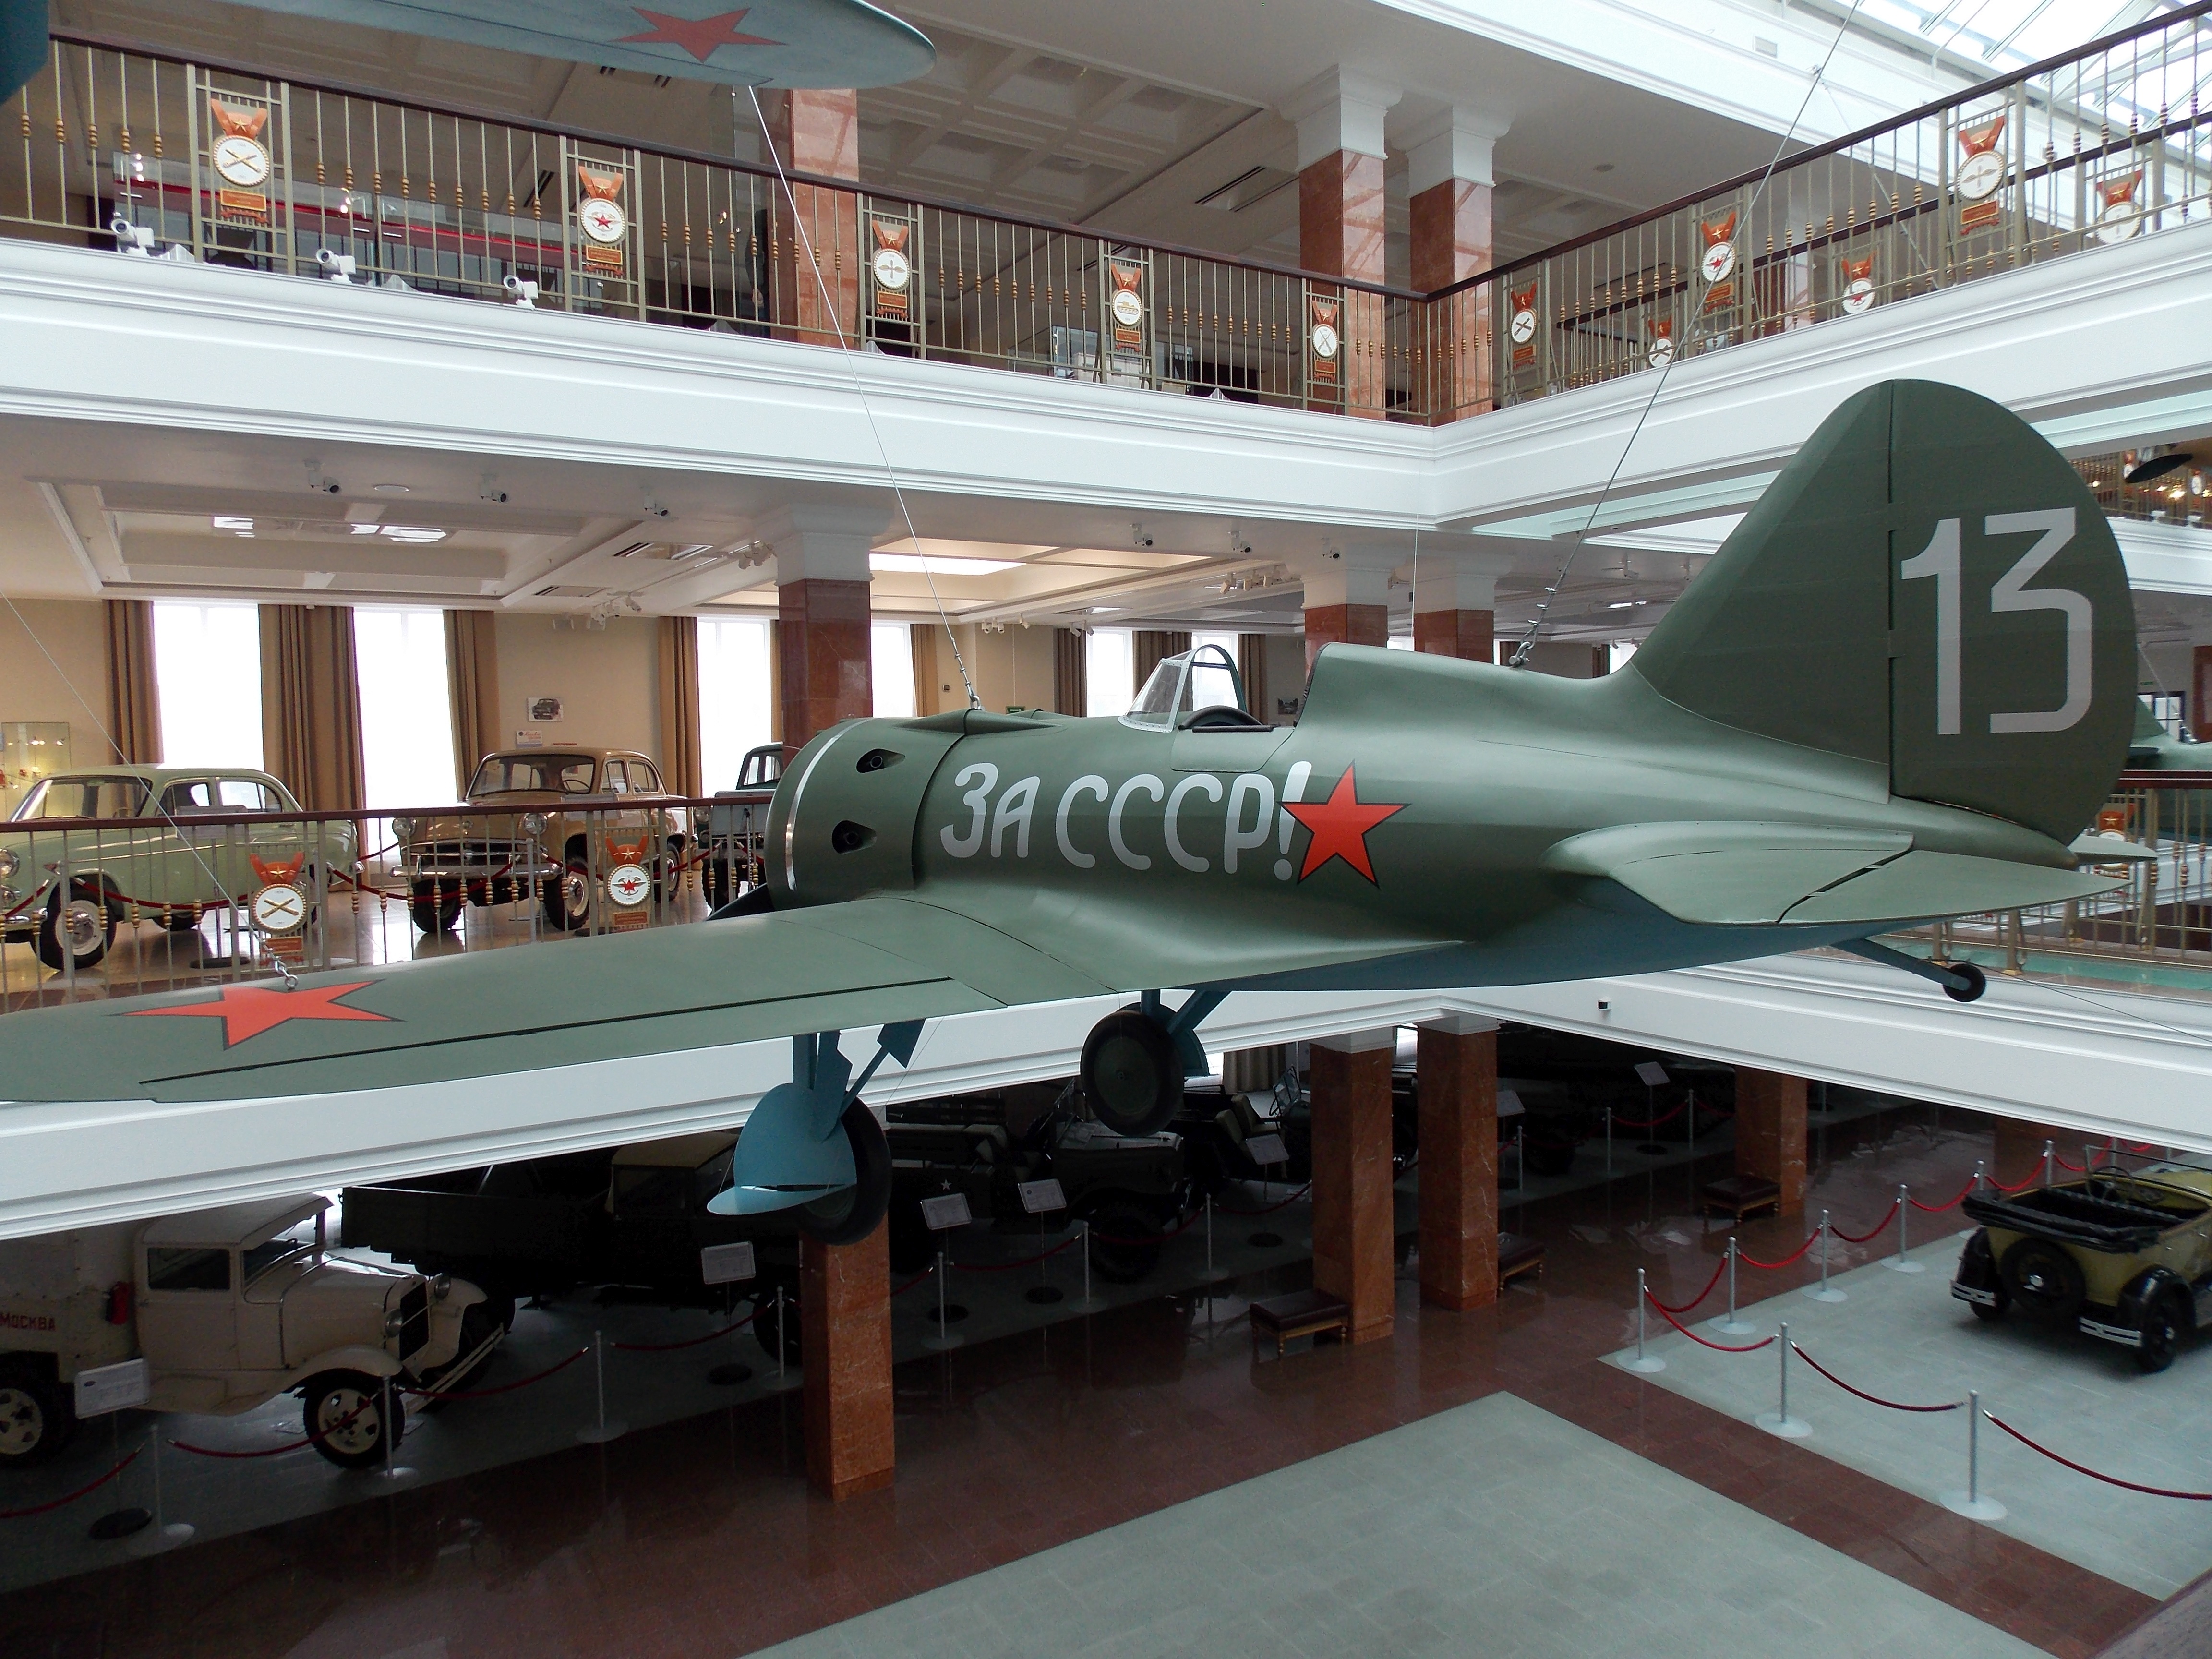
airplane, plane, aircraft, vehicle, museum, aviation, tourist attraction, fighter, air force, cccp, fighter aircraft, military aircraft, atmosphere of earth, aerospace engineering, aircraft engine, islands aviation